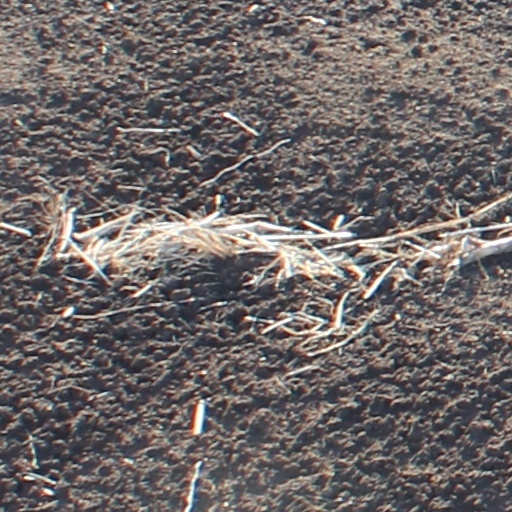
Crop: wheat